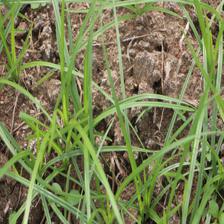
Label: Grass